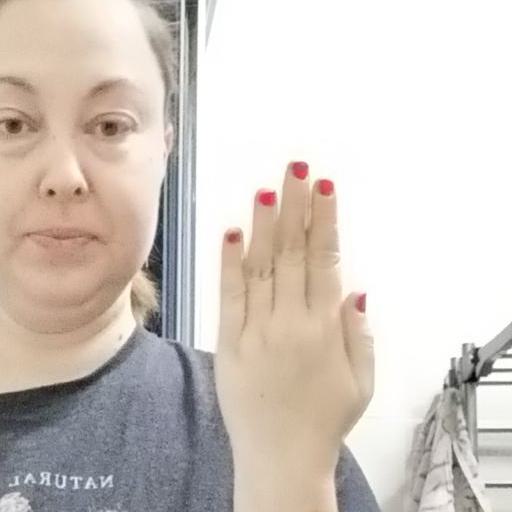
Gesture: stop_inverted